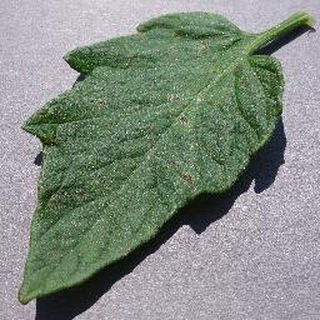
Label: tomato_septoria_leaf_spot